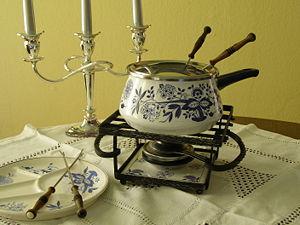
Set à fondue avec réchaud à alcool
La fondue bourguignonne est un plat de fondue de viande de bœuf frite à l'huile d'origine suisse.
La fondue au vin rouge, ou fondue Bacchus, est l'héritière d'une fondue déjà connue en France au XVIIIᵉ siècle. Elle est à base de vin rouge aromatisé et épicé et s'accompagne d'une sauce colorée au vin et montée comme une mayonnaise.